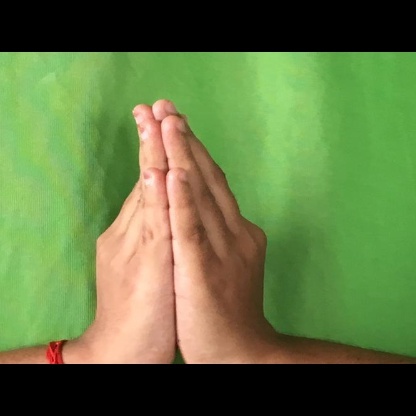
Mudra: Anjali